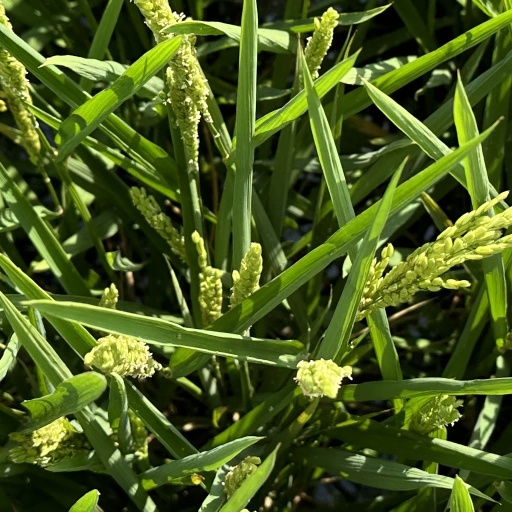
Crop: rice